Gamma Lupi

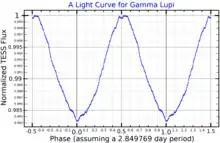
A light curve for Gamma Lupi, plotted from "TESS" data

The system has a hierarchical architecture. The primary, Gamma Lupi A is itself a spectroscopic binary with an orbital period of 2.849769 days. Although the system does not show eclipses, the hotter star of the pair heats the side of the cooler star that faces it, and as they orbit each other the combined starlight varies in brightness by about 0.02 magnitudes, as seen from the Earth. The outer component, Gamma Lupi B, is widely-separated (125 astronomical units) and has an orbital period of 170 years.